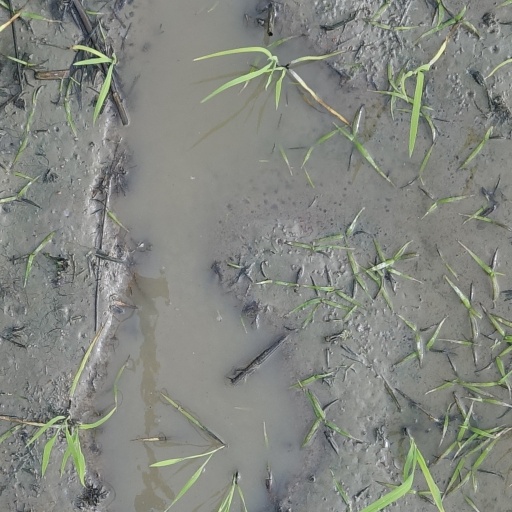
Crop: rice